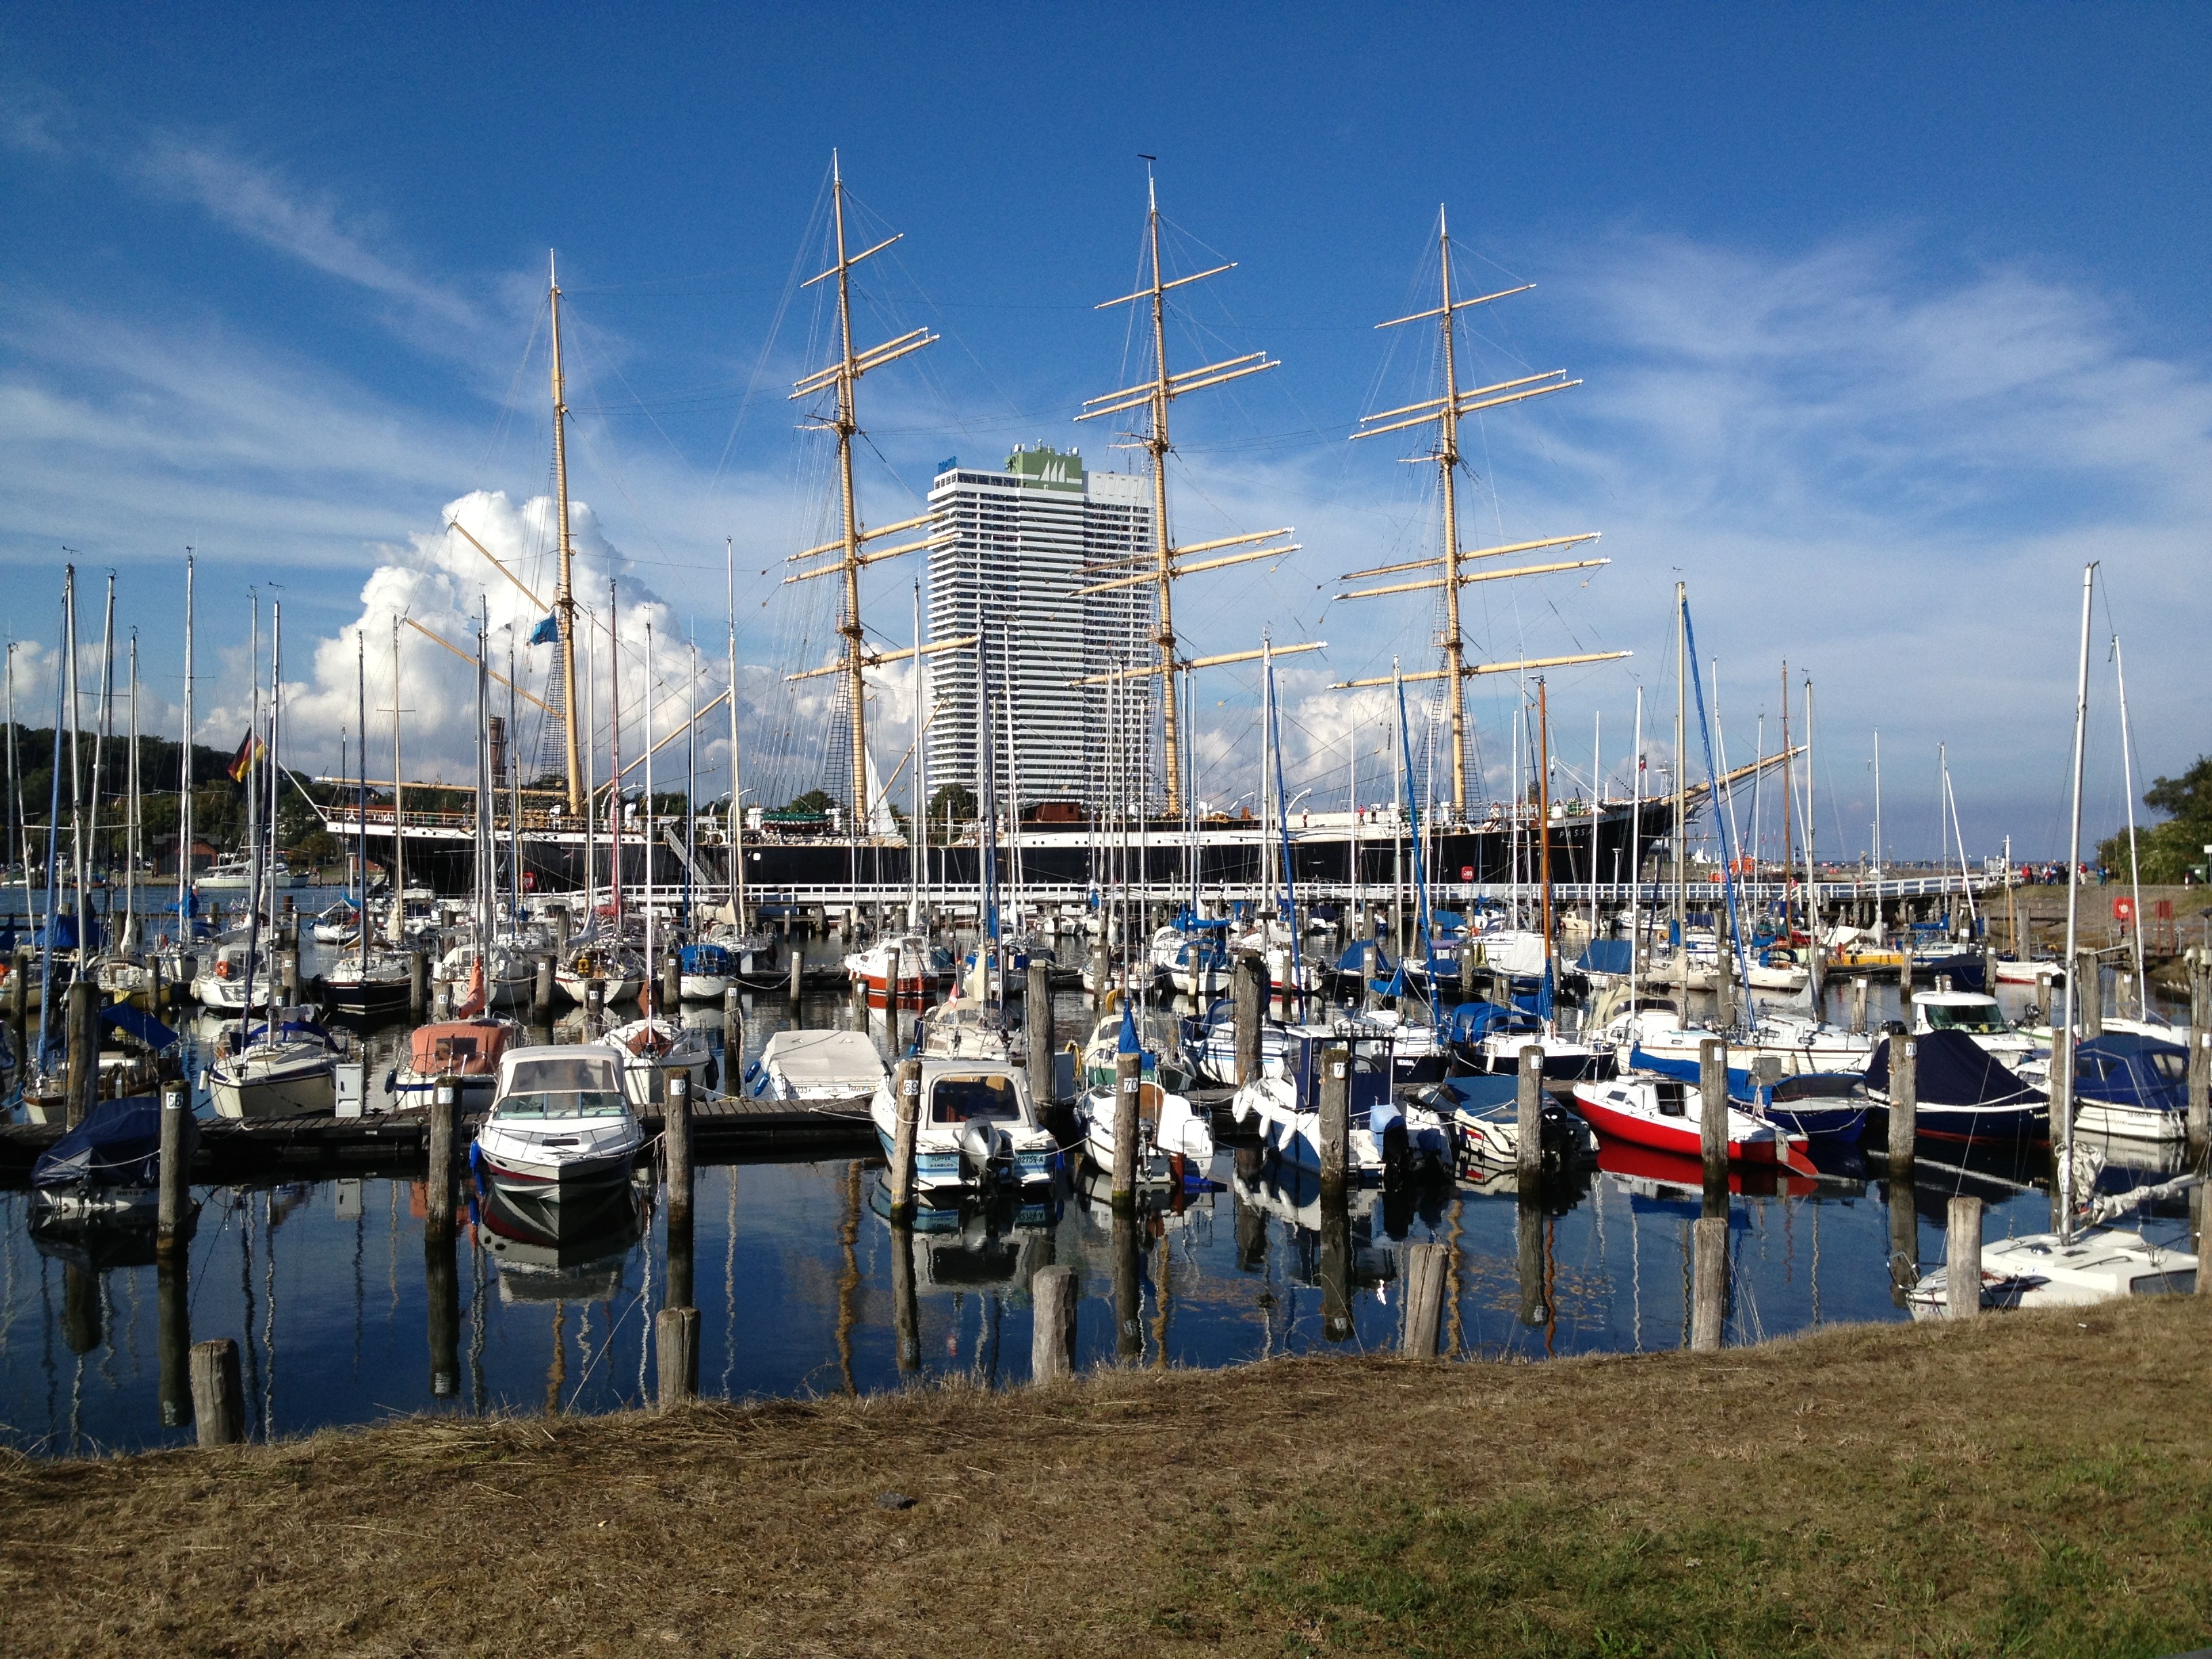
sea, coast, dock, boat, lake, ship, vehicle, mast, yacht, harbor, marina, port, hotel, sail, maritime, watercraft, sailing ship, baltic sea, museum ship, passat, tall ship, travem nde, four master